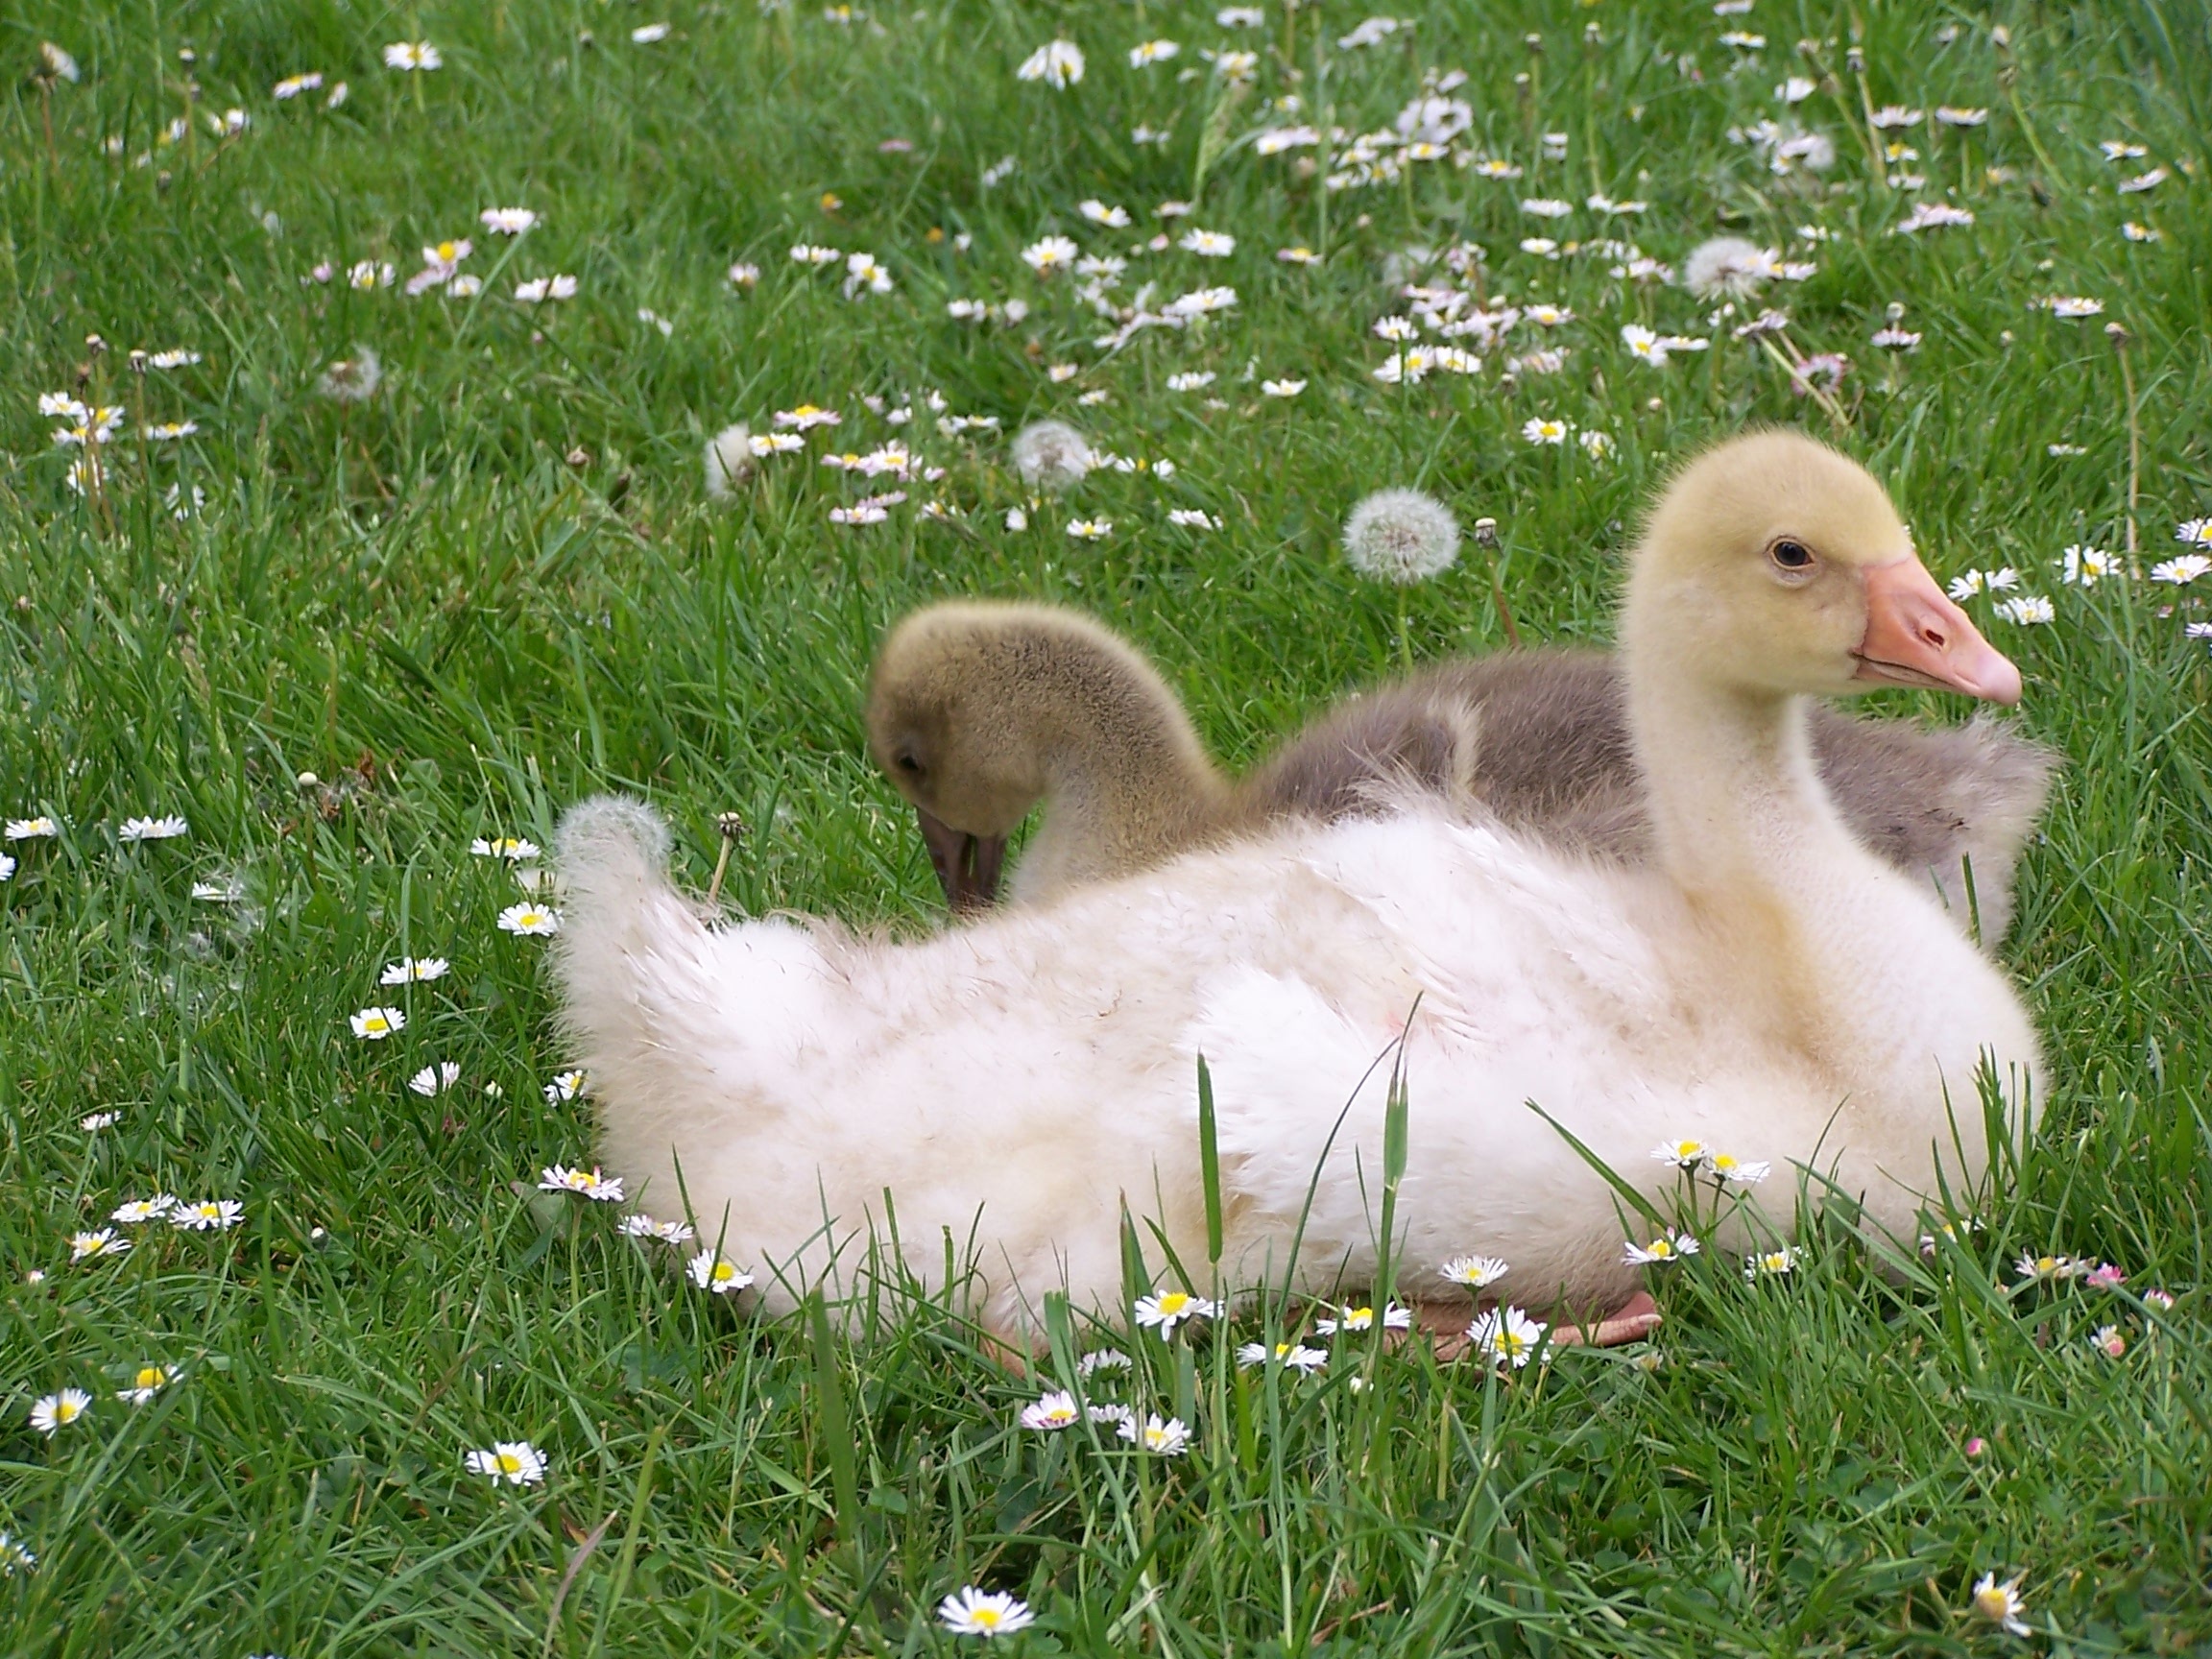
grass, blossom, bird, white, lawn, meadow, bloom, wildlife, beak, yellow, fauna, duck, goose, geese, daisies, vertebrate, waterfowl, water bird, ducks geese and swans